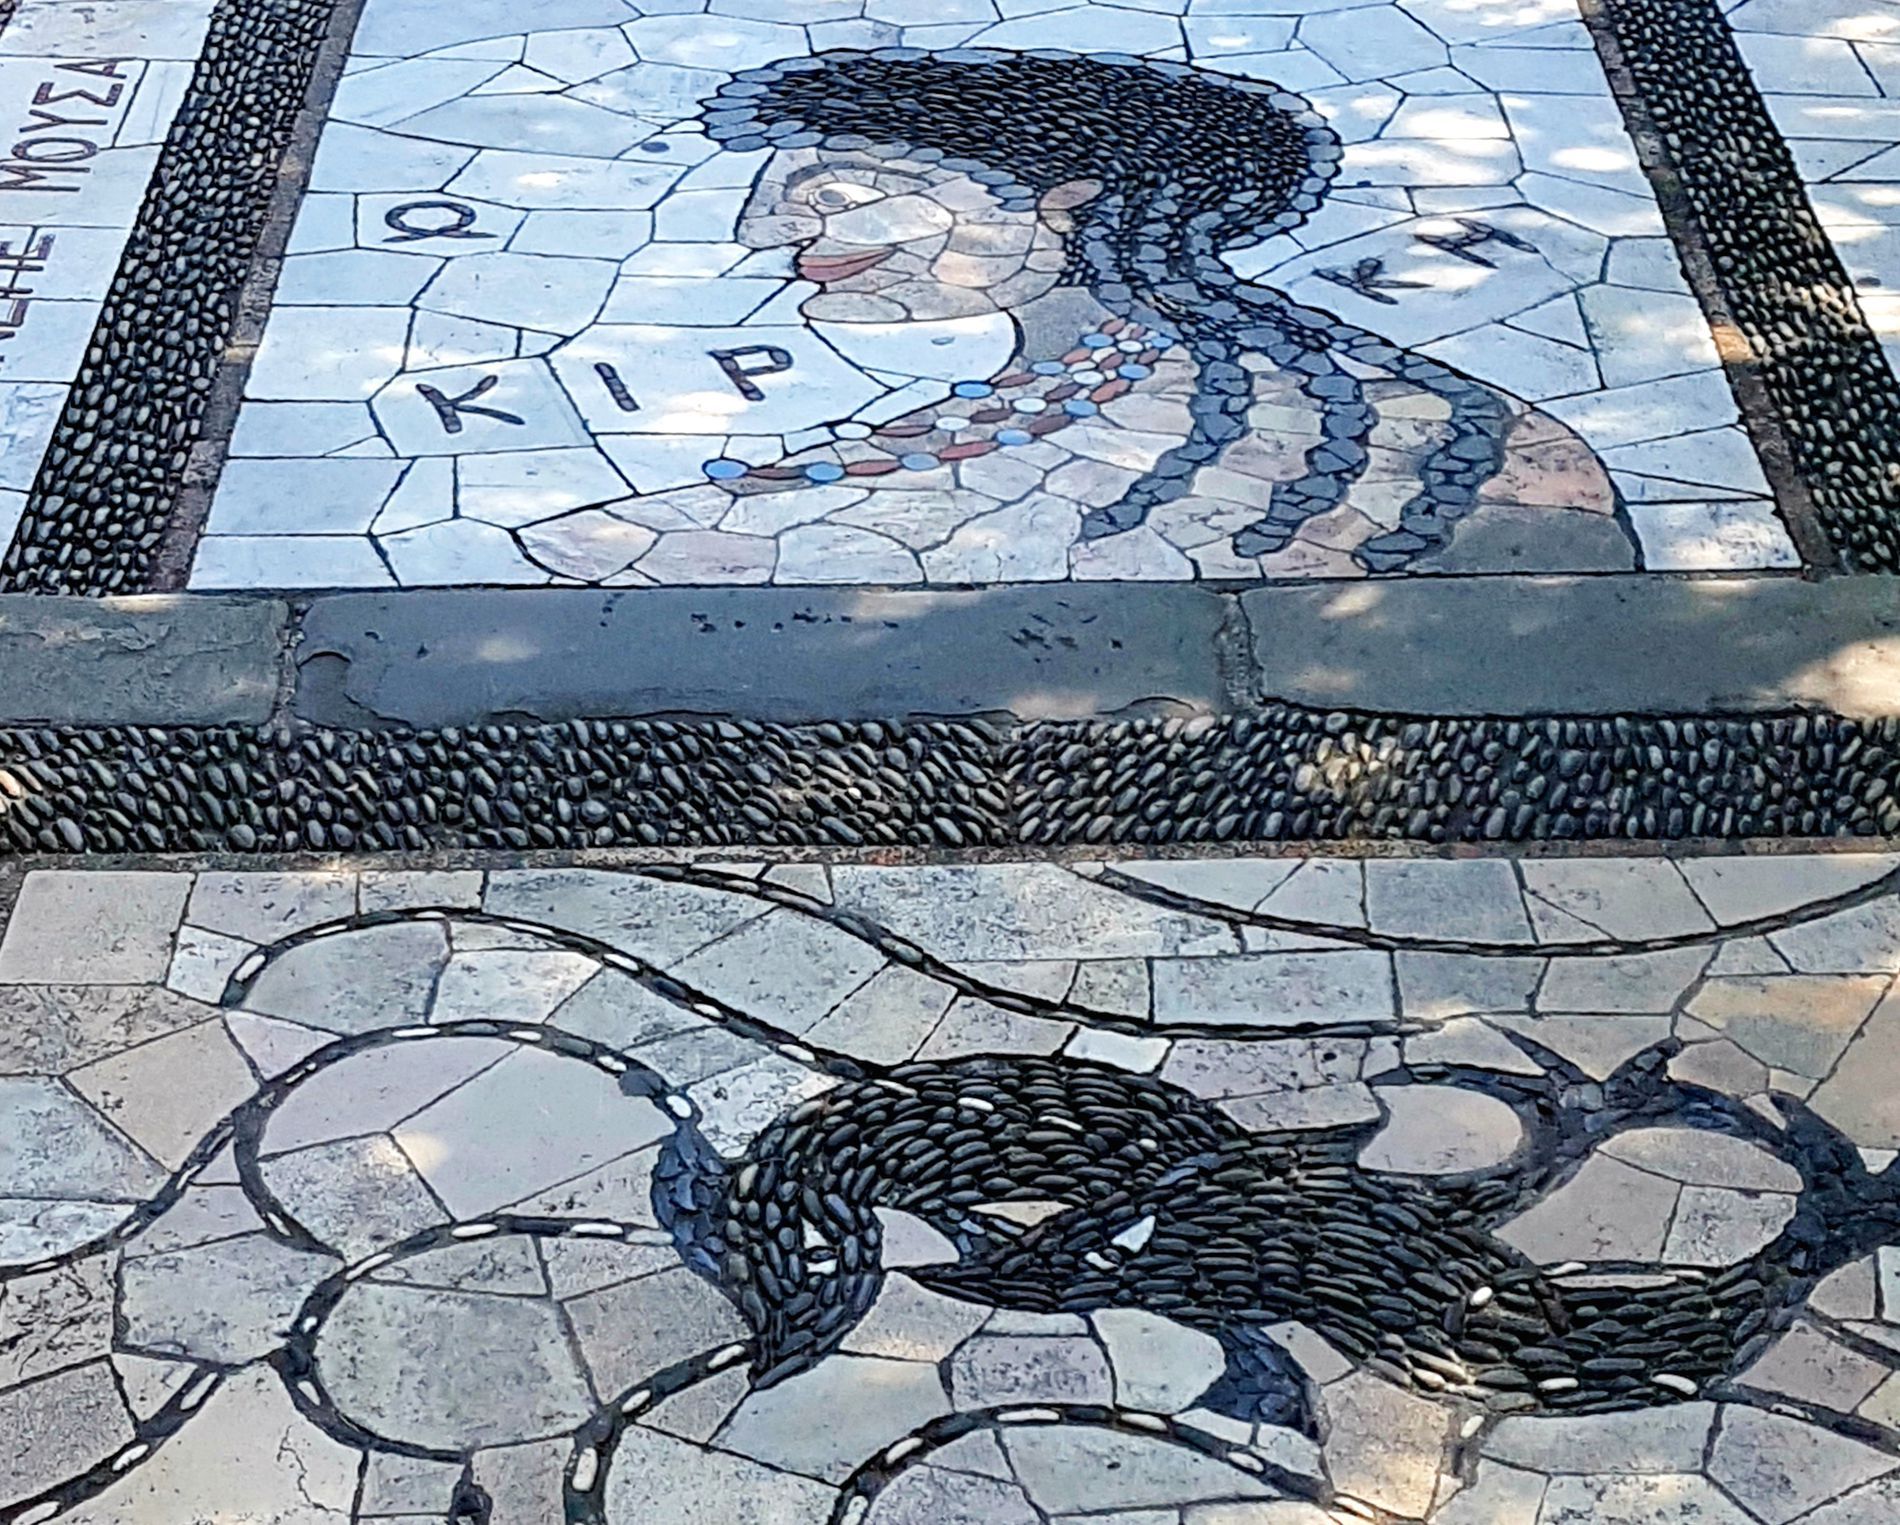
Ancient Mosaic
An intricate stone mosaic depicting a historical or mythical figure, surrounded by Greek inscriptions and interwoven geometric patterns
The photo is taken from a top-down angle
highlighting the detailed features of the mosaic that was set on the stone pavement There is an image of an individual with curly hair and decorative accessories with Greek writings most probably indicating the character's name or the historic context Curvaceous geometrical shapes which frame the central image are completed at the top introducing to the image aspect of profundity
Labels: Tile, Art, Floor, Mosaic, Path, Animal, Bird, Flooring, Face
Camera: samsung SM-G930F
Aperture: F1.7
Exposure: 1/1260 sec
ISO: 50
Focal length: 4.2 mm